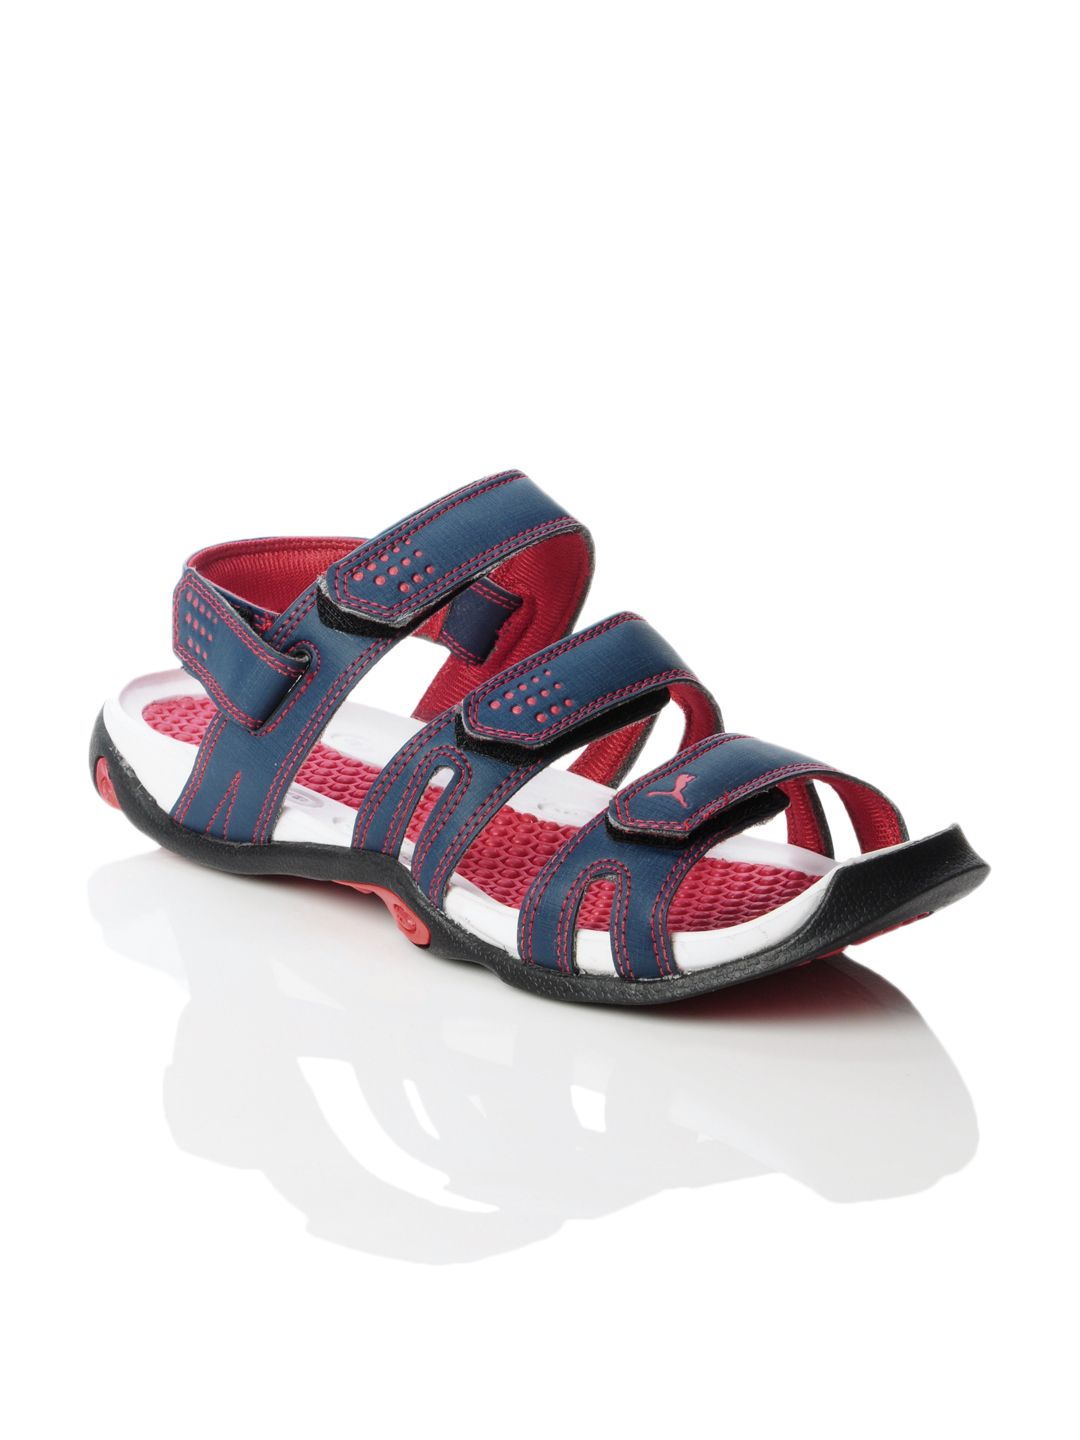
Puma Men Aripon Blue Sandals
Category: Footwear / Sandal / Sandals
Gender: Men
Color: Blue
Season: Spring 2014
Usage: Casual